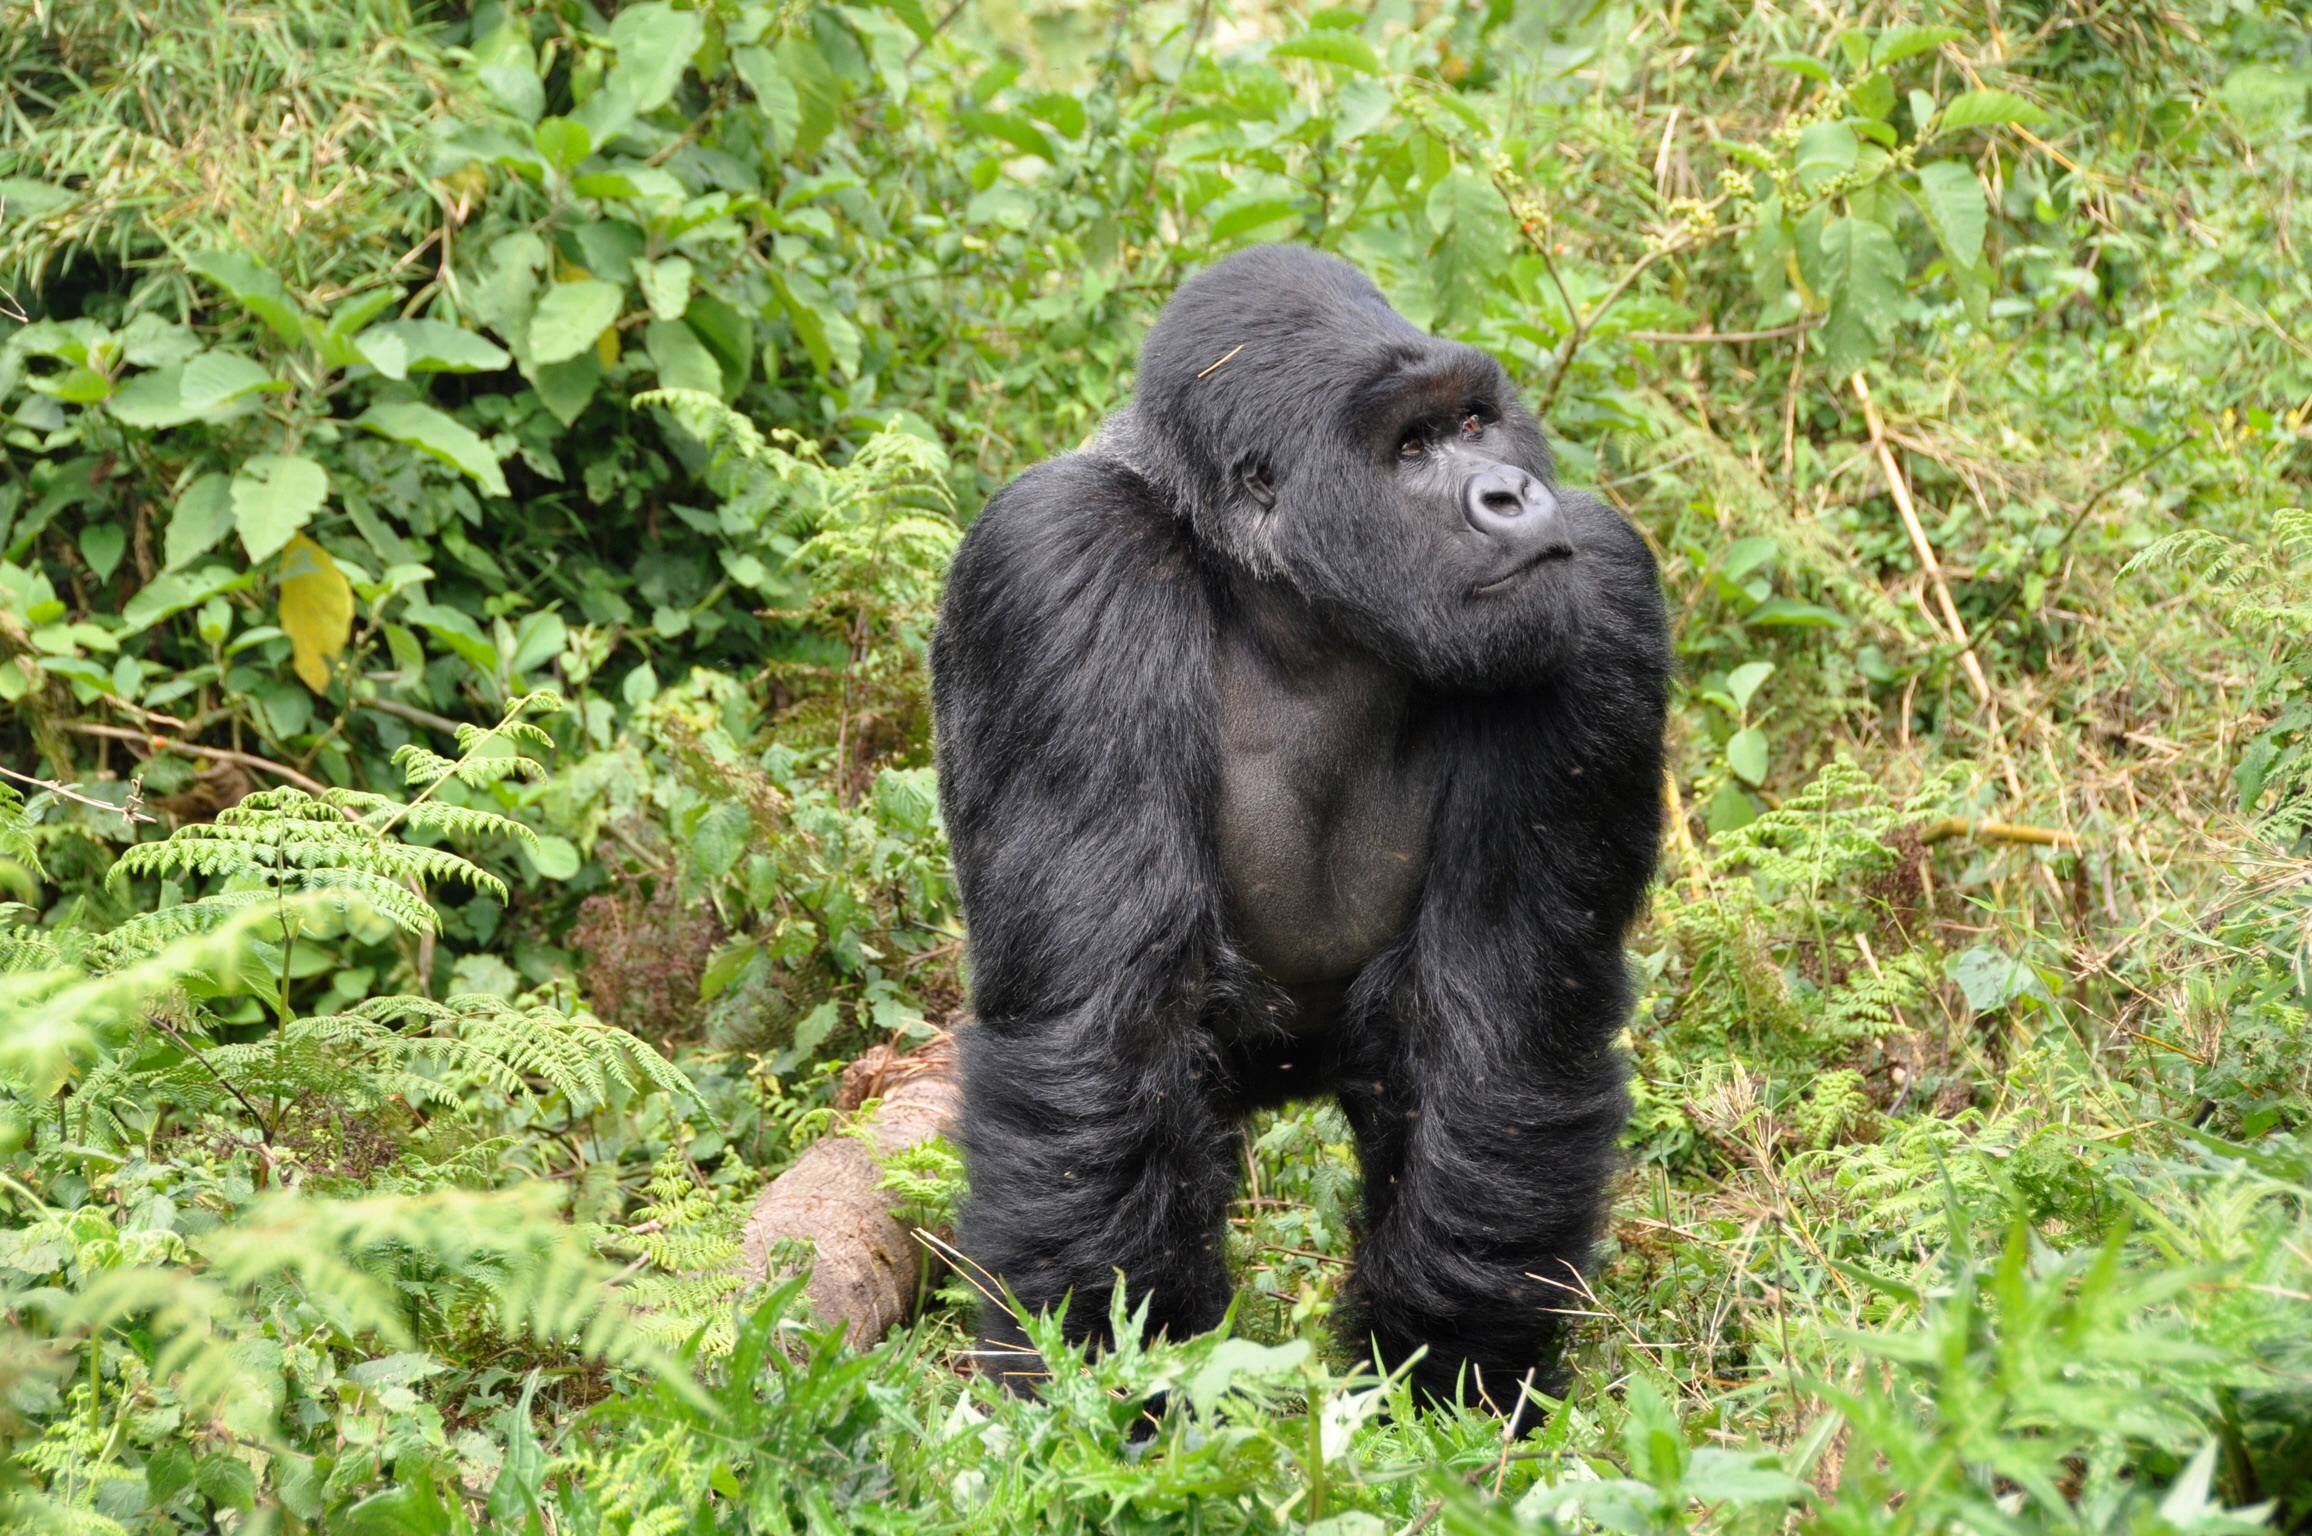
wildlife, zoo, mammal, monkey, fauna, primate, chimpanzee, ape, vertebrate, silverback, rwanda, western gorilla, great ape, common chimpanzee, gorillas